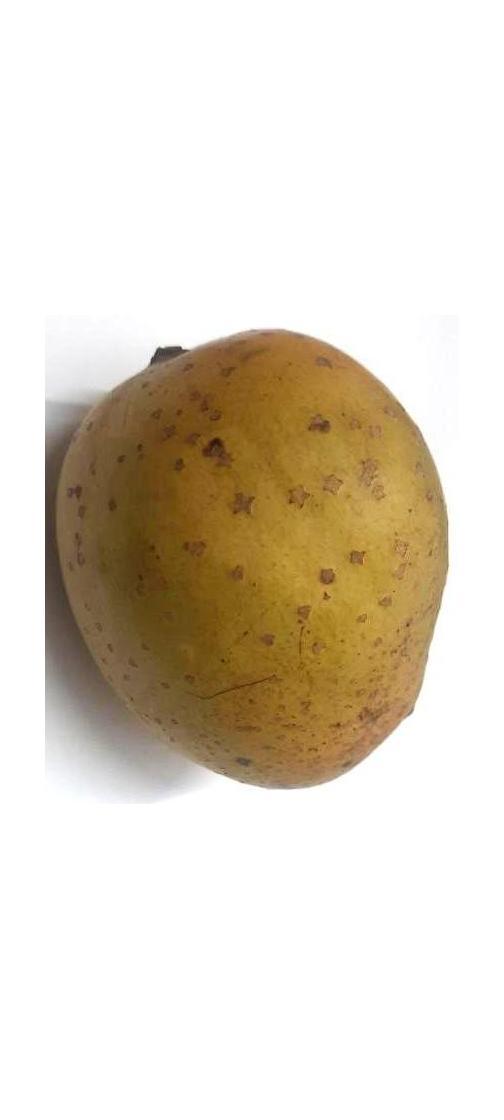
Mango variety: Gourmoti